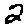
Label: 2